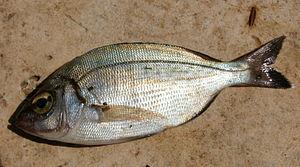
Spondyliosoma est un genre de poissons marins de la famille des Sparidae.
La dorade grise est une espèce de poissons de la famille des Sparidae, également appelé canthère, griset ou tanude.
Les Sparidae sont une famille de poissons marins perciformes. Elle comporte 38 genres.